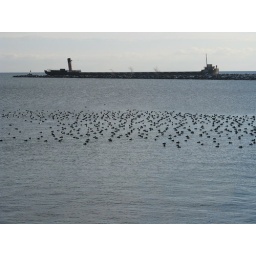
ducks in lake ontario Dec 11/08